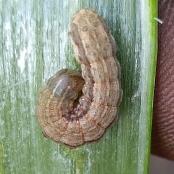
Crop: Onion
Condition: caterpillar-p